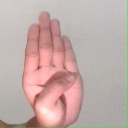
अक्षर: ब